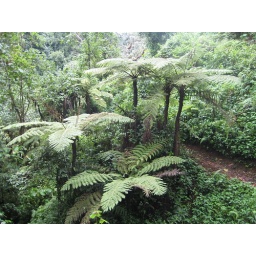
Giant tree ferns in forest